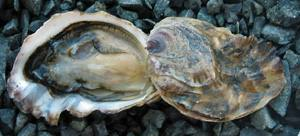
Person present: No